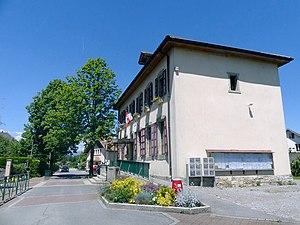
Vue de la mairie d'Excenevex, en Haute-Savoie.
Excenevex est une commune française située en Chablais, dans le département de la Haute-Savoie et en région Auvergne-Rhône-Alpes.